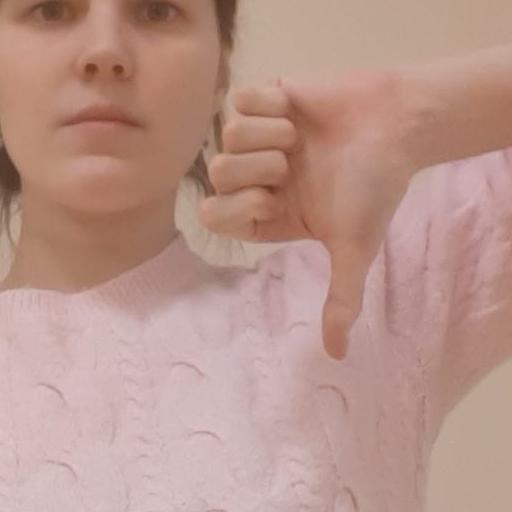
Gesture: dislike